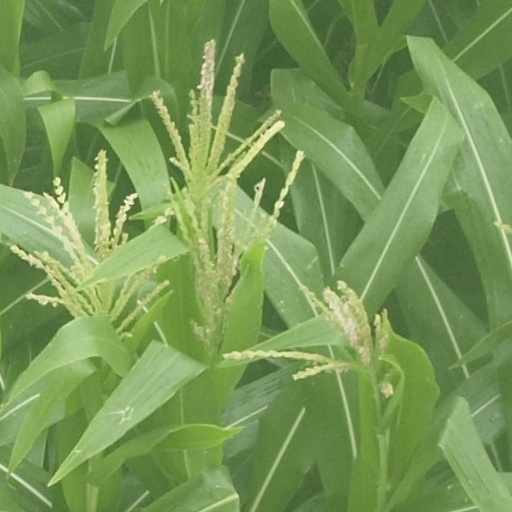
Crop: maize; corn